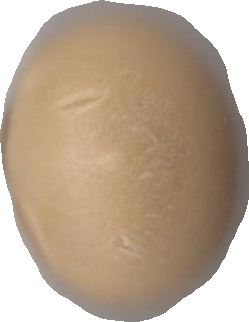
Variety: Dega